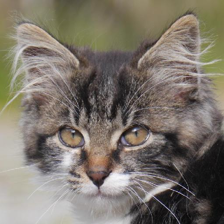
Label: animals